Slap Fight

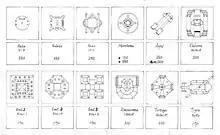
Most of the artwork were hand-drawn sketches created by the development team before being transposed to pixel art graphics.

"Slap Fight"s development team had a concept for a game that featured secrets, while its main appeal was to keep players investing in long play sessions that revolved around hidden items and the weapon power-up system, as then-Toaplan composer Masahiro Yuge stated that the team's idea for the game was to add as many secrets as they could such as an alien that resembled one from "Space Invaders", which they included as an homage to Taito, with Yuge citing his affinity for titles with hidden secrets and characters. "Slap Fight" was also one of the earliest projects Toaplan made using game design documents, though Yuge claimed that these were added after development as postscripts, since the team "needed some written records".